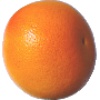
Label: Grapefruit Pink 1